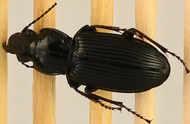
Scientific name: Pterostichus melanarius melanarius
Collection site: University of Notre Dame Environmental Research Center NEON (UNDE), plot UNDE_012